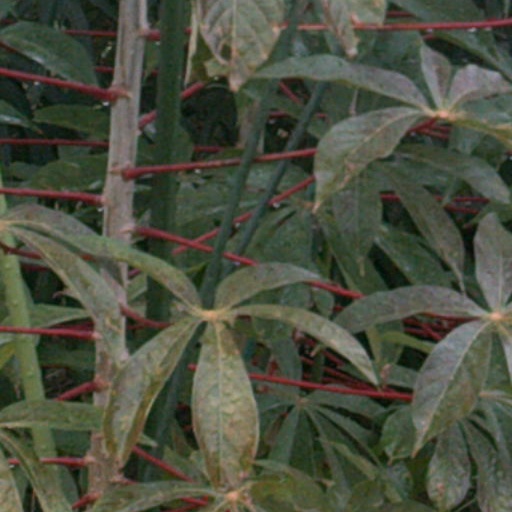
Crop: cassava